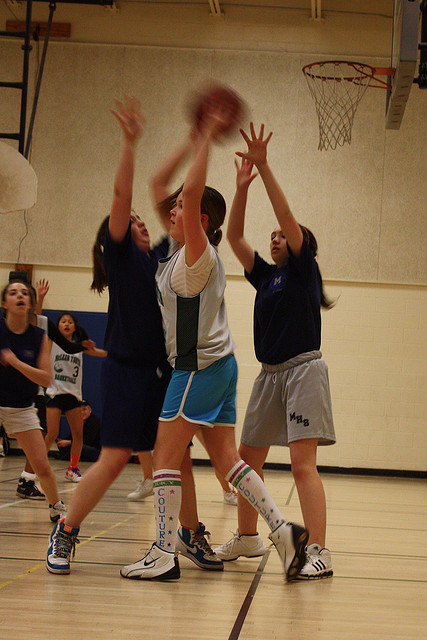
các cầu thủ bóng rổ trẻ đang thi đấu trên sân